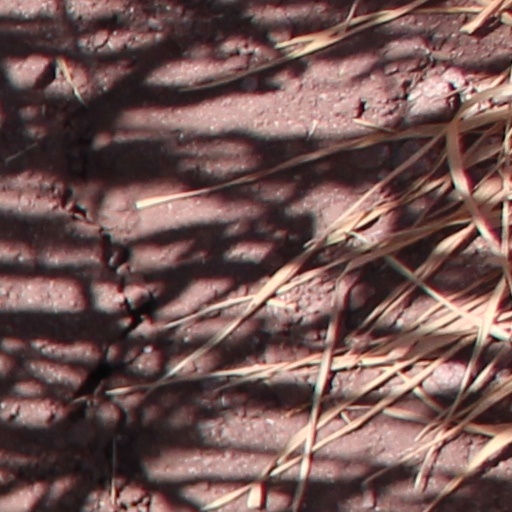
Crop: wheat